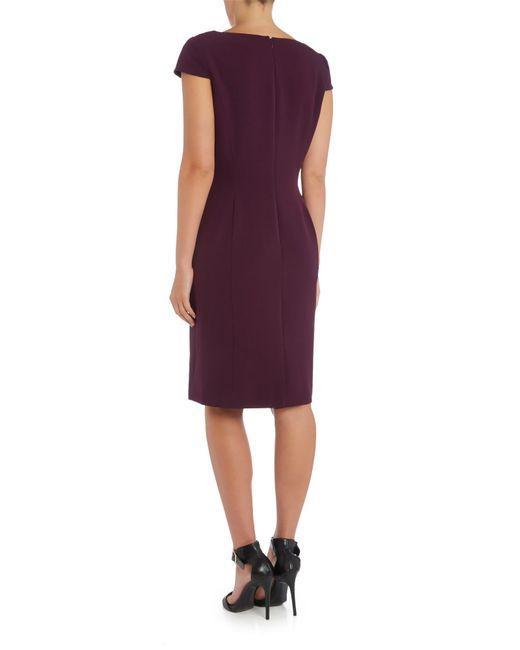
Burgunderrotes formelles Midikleid für Damen